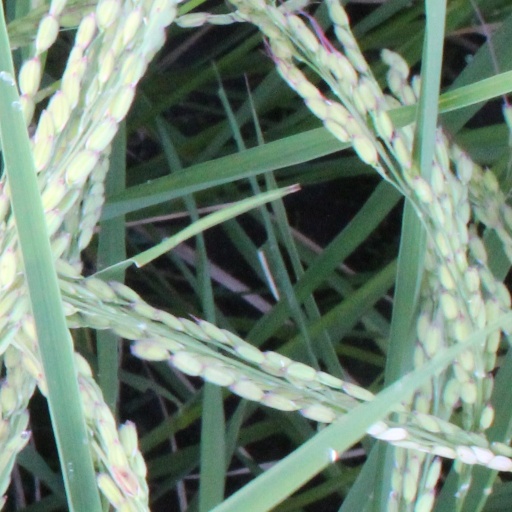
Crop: rice